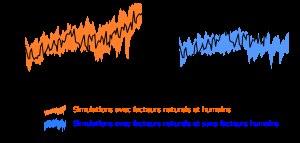
Le réchauffement climatique, ou réchauffement planétaire, est le phénomène d'augmentation des températures moyennes océaniques et atmosphériques, du fait d'émissions de gaz à effet de serre excessives. Ces émissions dépassent en effet la capacité d'absorption des océans et de la biosphère et augmentent l'effet de serre, lequel piège la chaleur à la surface terrestre. Le terme « réchauffement climatique » désigne plus communément le réchauffement mondial observé depuis le début du XXᵉ siècle, tandis que l'expression « changement climatique » désigne plutôt les épisodes de réchauffement ou refroidissement d'origine naturelle qui se sont produits avant l'ère industrielle.